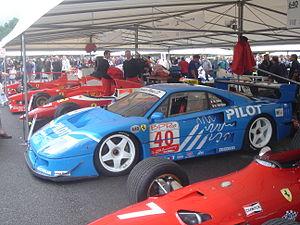
Présentée en 1995, la Ferrari F50 est une automobile sportive du constructeur italien Ferrari. Dérivant de modèles de compétition, elle bénéficie des technologies développées pour la course en matière de performances mécaniques.
La Ferrari F40 est une supercar GT et de compétition, du constructeur automobile italien Ferrari. Produite entre 1987 et 1992, pour fêter les quarante ans de la marque, elle succède à la Ferrari 288 GTO. Ultime création du Commendatore Enzo Ferrari, elle est au moment de sa sortie, la voiture la plus rapide, la plus puissante et la plus chère de l'histoire de l'automobile.